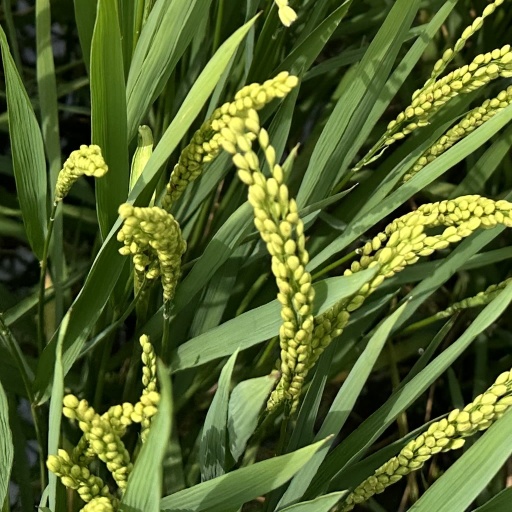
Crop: rice